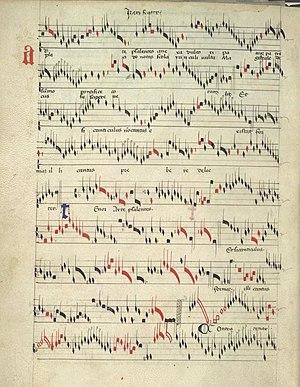
Modena: Biblioteca Estense e Universitaria a.M.5.24
Polyphonic Music of the Fourteenth Century est un ouvrage constitué de 24 volumes, paru entre 1956 et 1991 aux Éditions de l'Oiseau-Lyre, qui présente en notation moderne le répertoire complet de la musique polyphonique du XIVᵉ siècle, soit plus de 2 000 pièces.